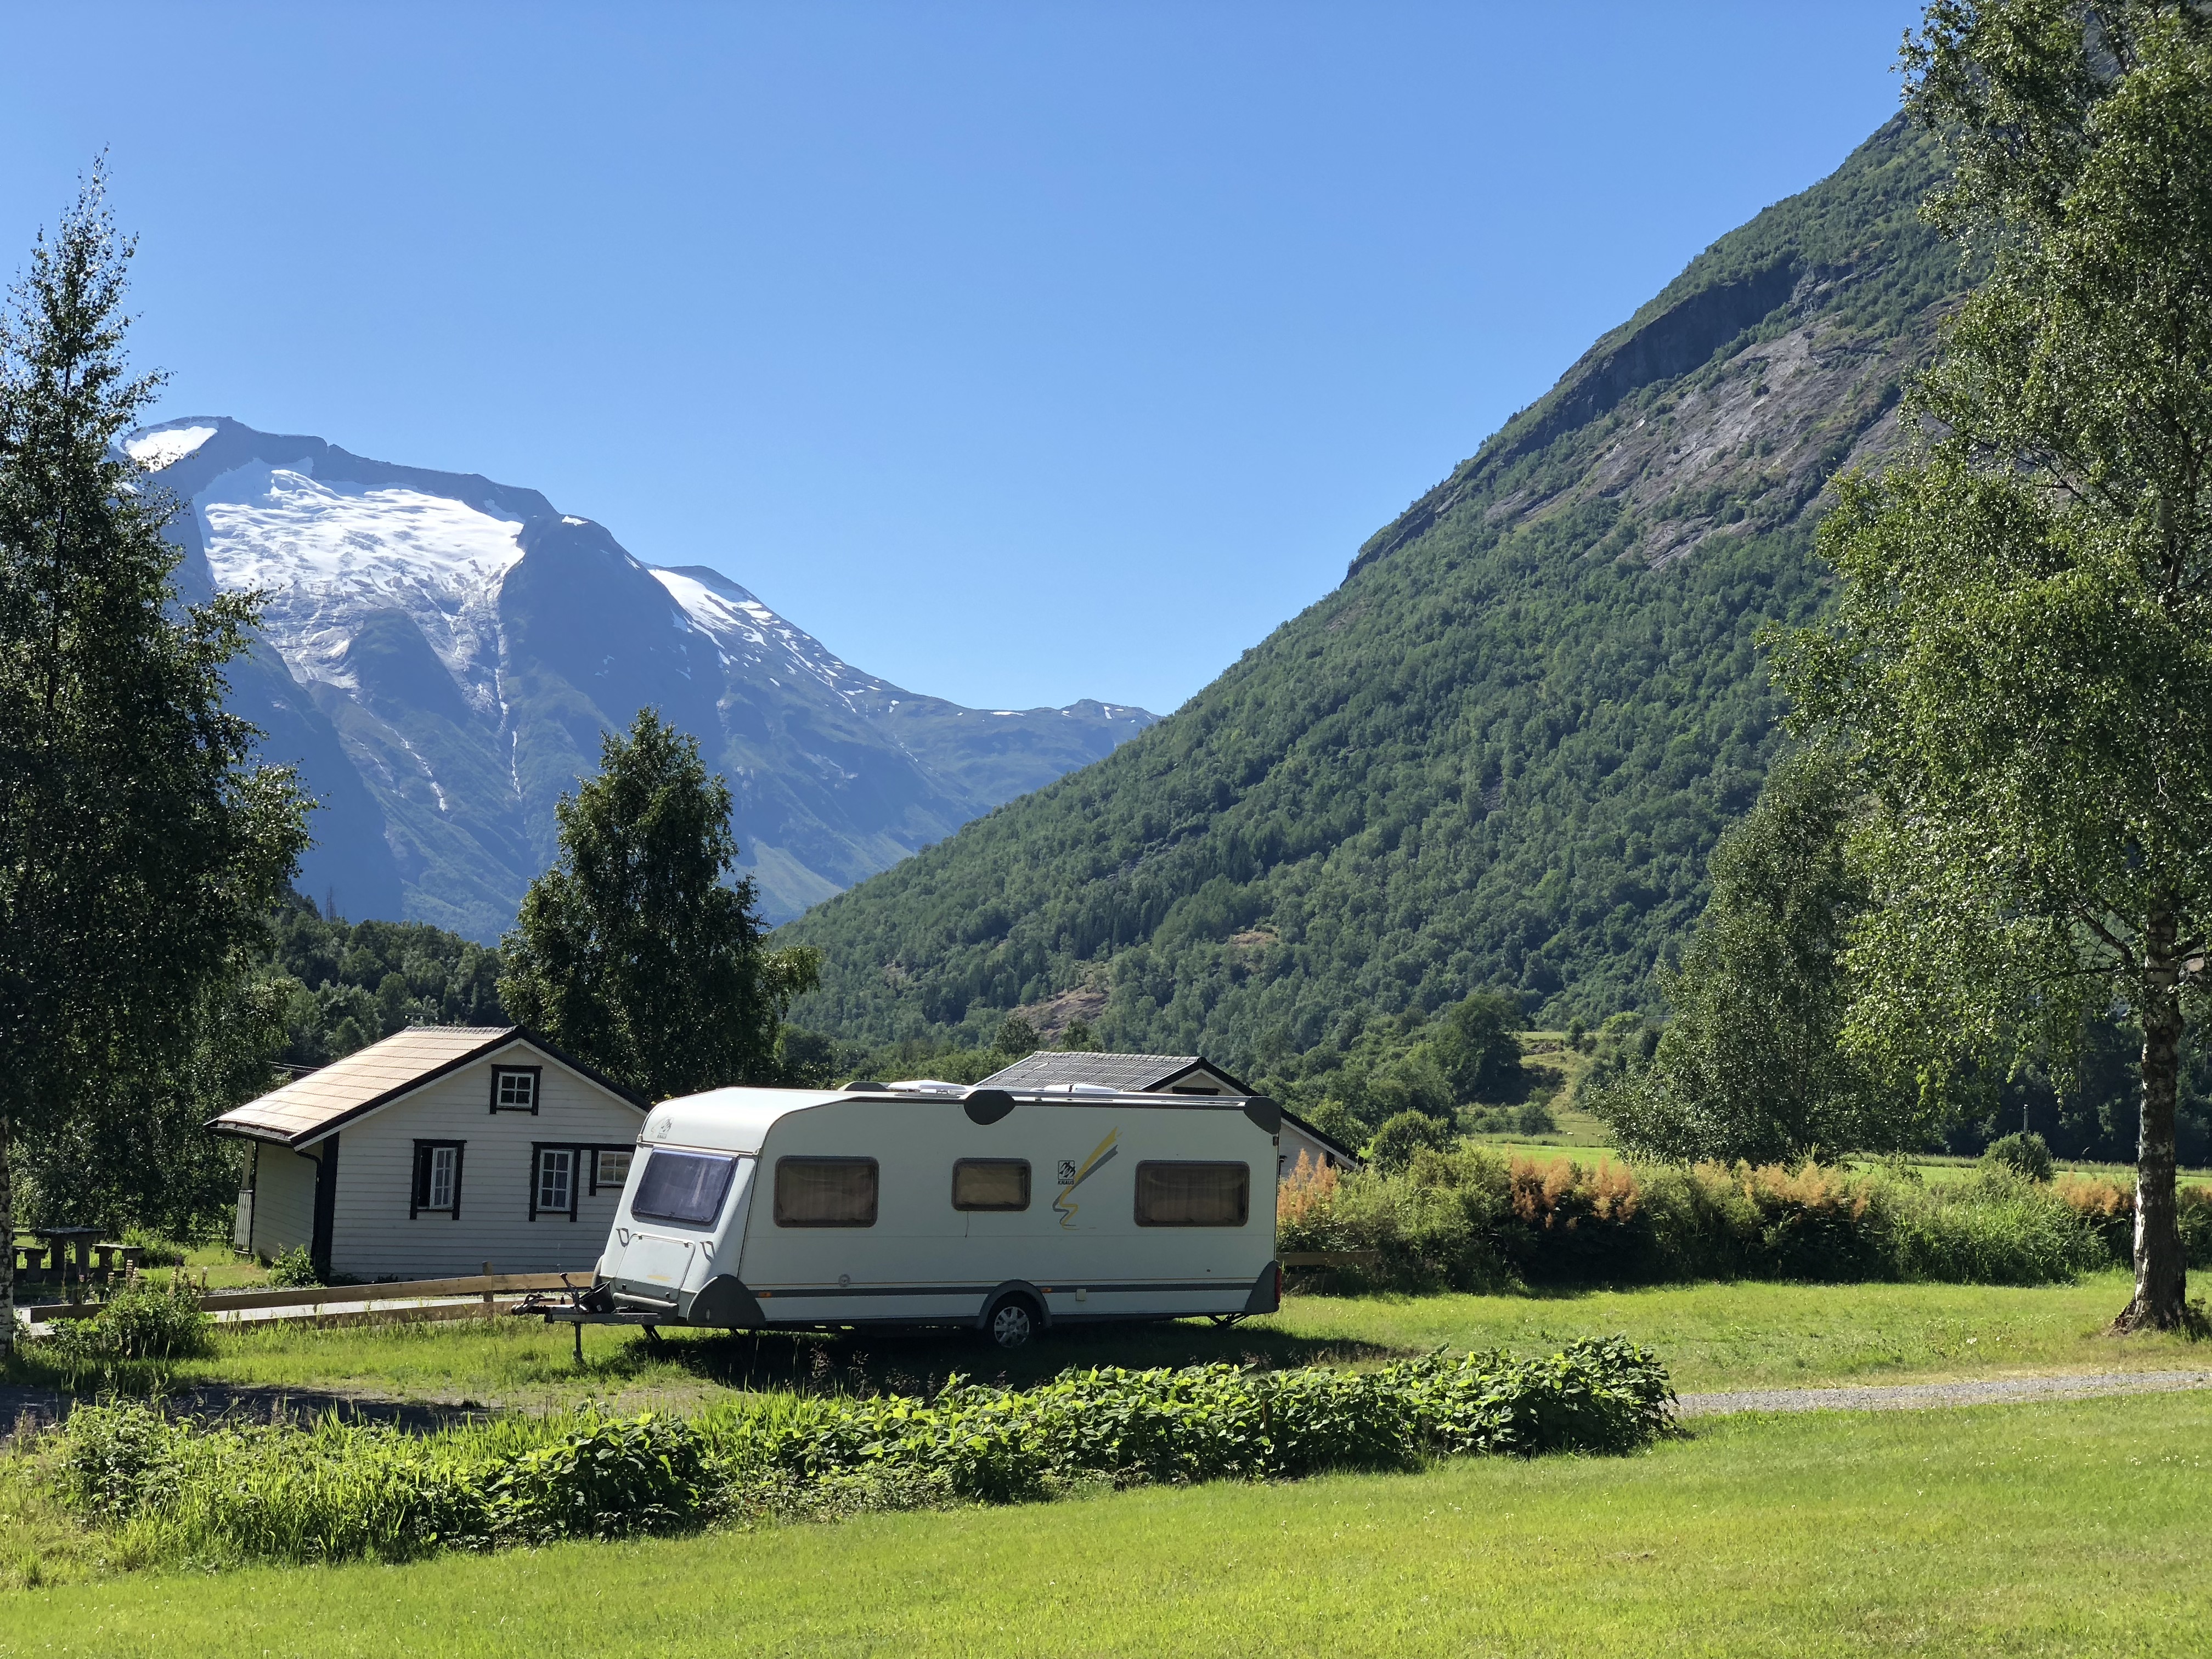
norway, mountainous landforms, mountain, mountain range, highland, hill station, alps, natural landscape, wilderness, transport, tree, vehicle, valley, rv, fell, rural area, grass, house, national park, landscape, vacation, tourism, hill, massif, mount scenery, home, travel trailer, leisure, car, state park, grassland